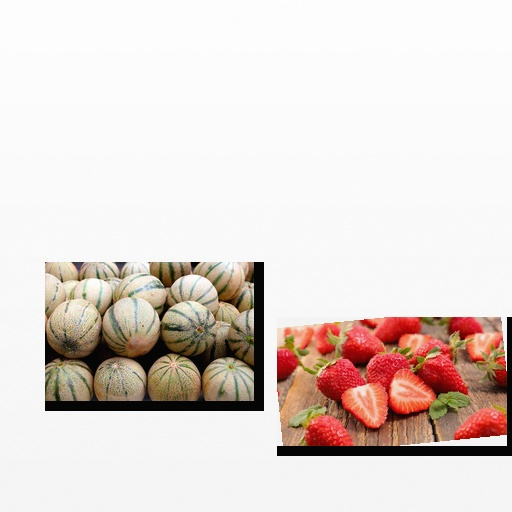
Food items: strawberry, cantaloupe